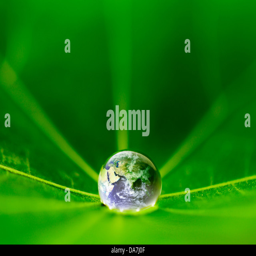
the world in a drop of water on a leaf .